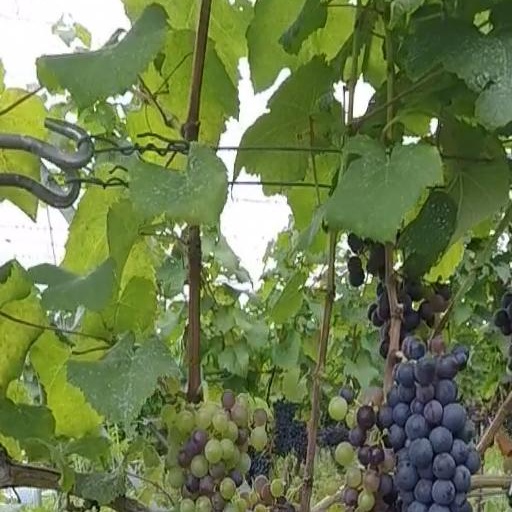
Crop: grape